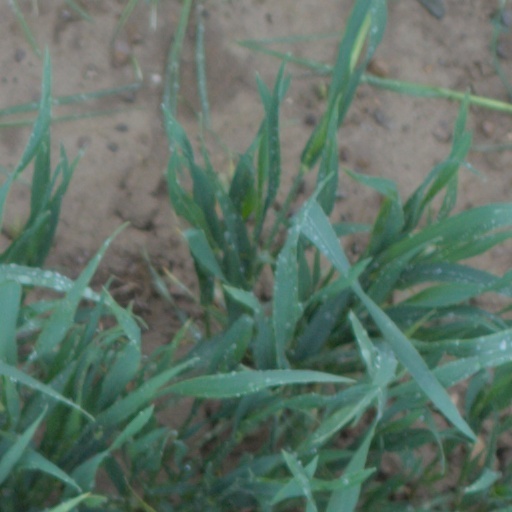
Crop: wheat